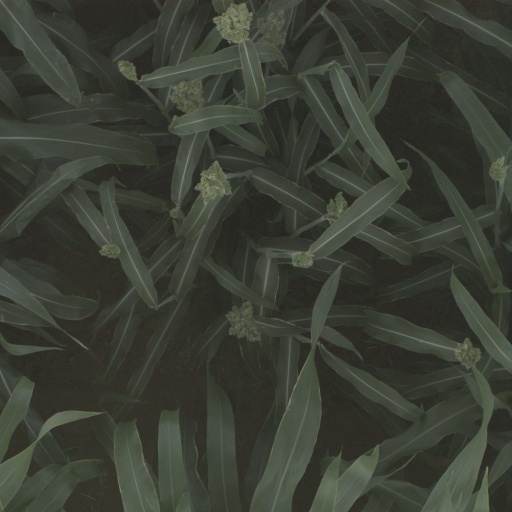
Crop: sorghum